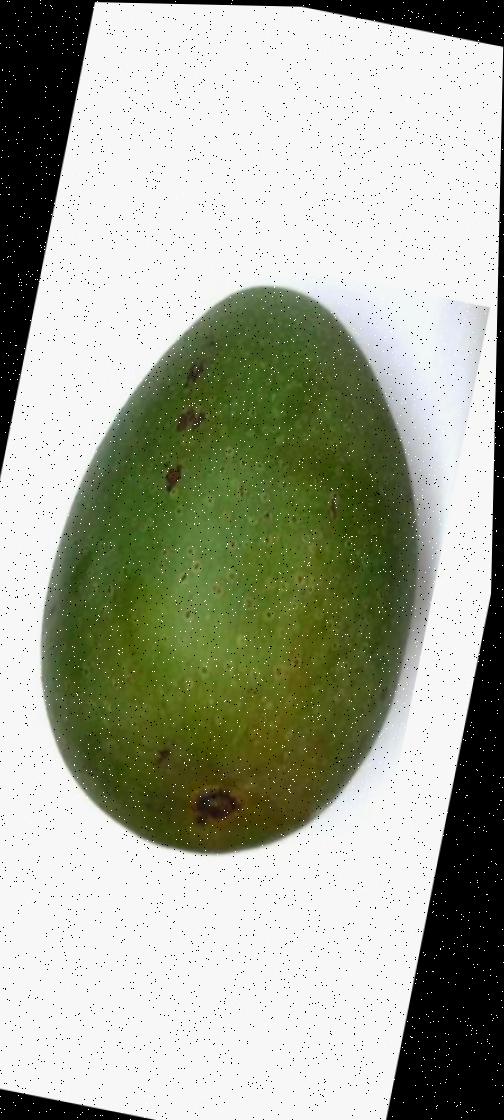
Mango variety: Ashshina Zhinuk